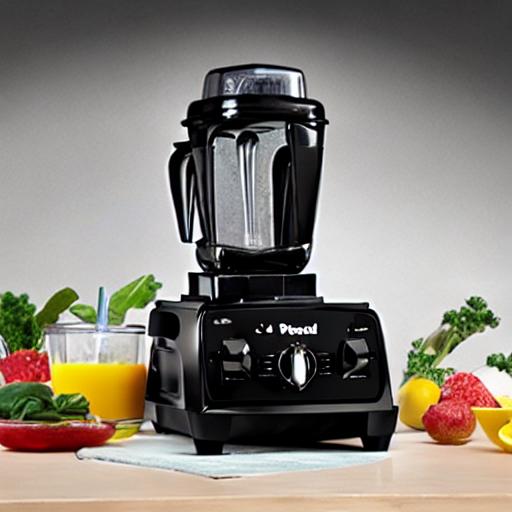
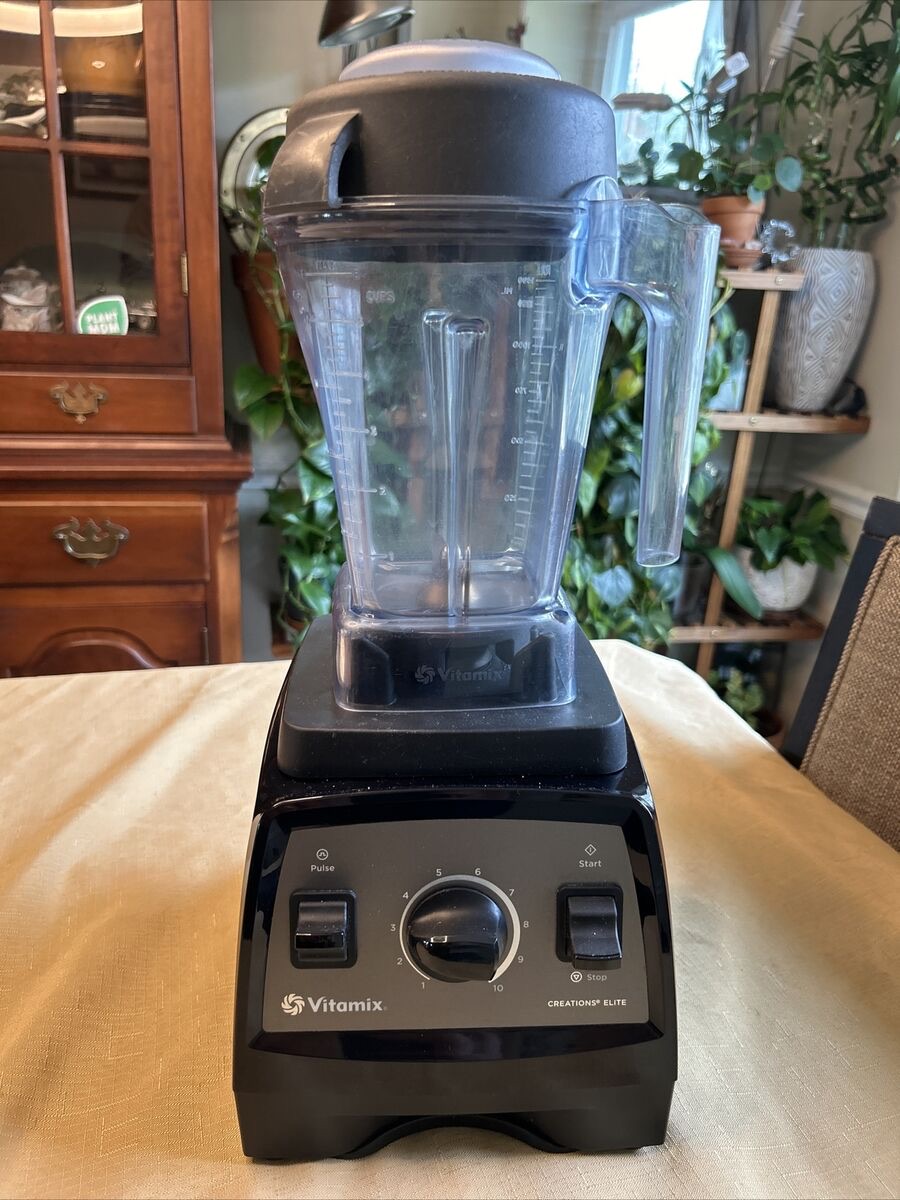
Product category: items_blender
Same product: no